Rocky Neck, Gloucester

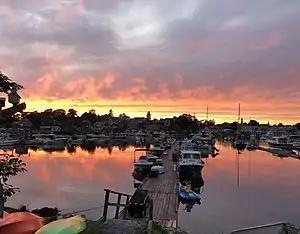
Sunset at Rocky Neck, Smith Cove

Rocky Neck is one of the oldest continuously operating art colonies in the United States. Located on a rocky peninsula within Gloucester's working harbor, Rocky Neck is known for its quaint neighborhood, geographic beauty and many art galleries and studios.